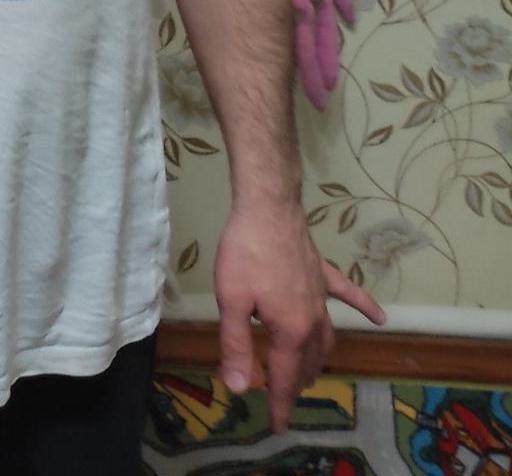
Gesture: no_gesture